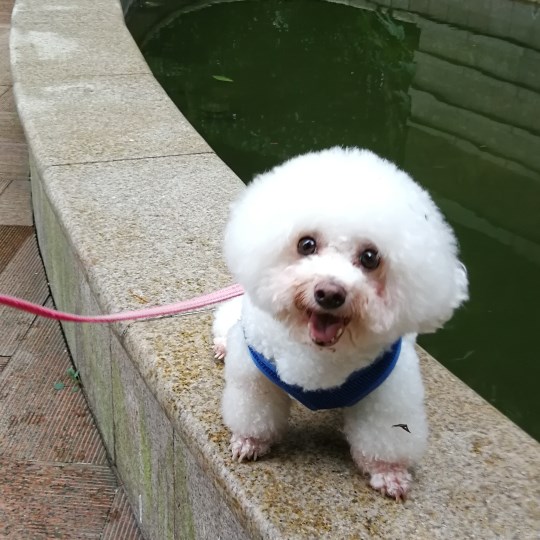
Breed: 3083-n000117-Bichon_Frise